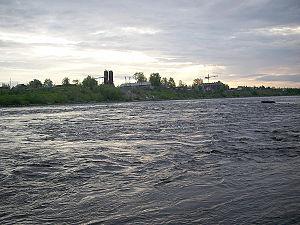
Le fleuve Kem est un cours d'eau de la république de Carélie, en Russie, qui se jette dans la mer Blanche.